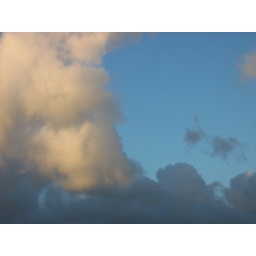
Hawaiian clouds upon arrival at the rental car place (2004).